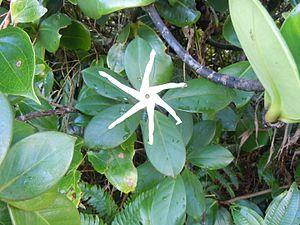
Hillia parasitica-La Soufrière-Guadeloupe
Hillia parasitica est une espèce de plantes de la famille des Rubiacées, originaire d'Amérique tropicale et des Antilles.